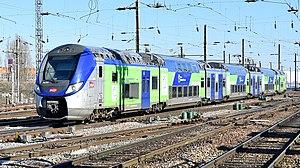
Z 55637/38 (069M) à Amiens
Le Regio 2N, nommé aussi « Porteur hyperdense », est une automotrice électrique à deux niveaux, pour la majorité des caisses, conçue pour le service TER ou inter-ville.
Cette liste recense les parcs de matériels roulants utilisés par le réseau TER Hauts-de-France.
Le TER Hauts-de-France est le réseau de Transport express régional de la région Hauts-de-France.